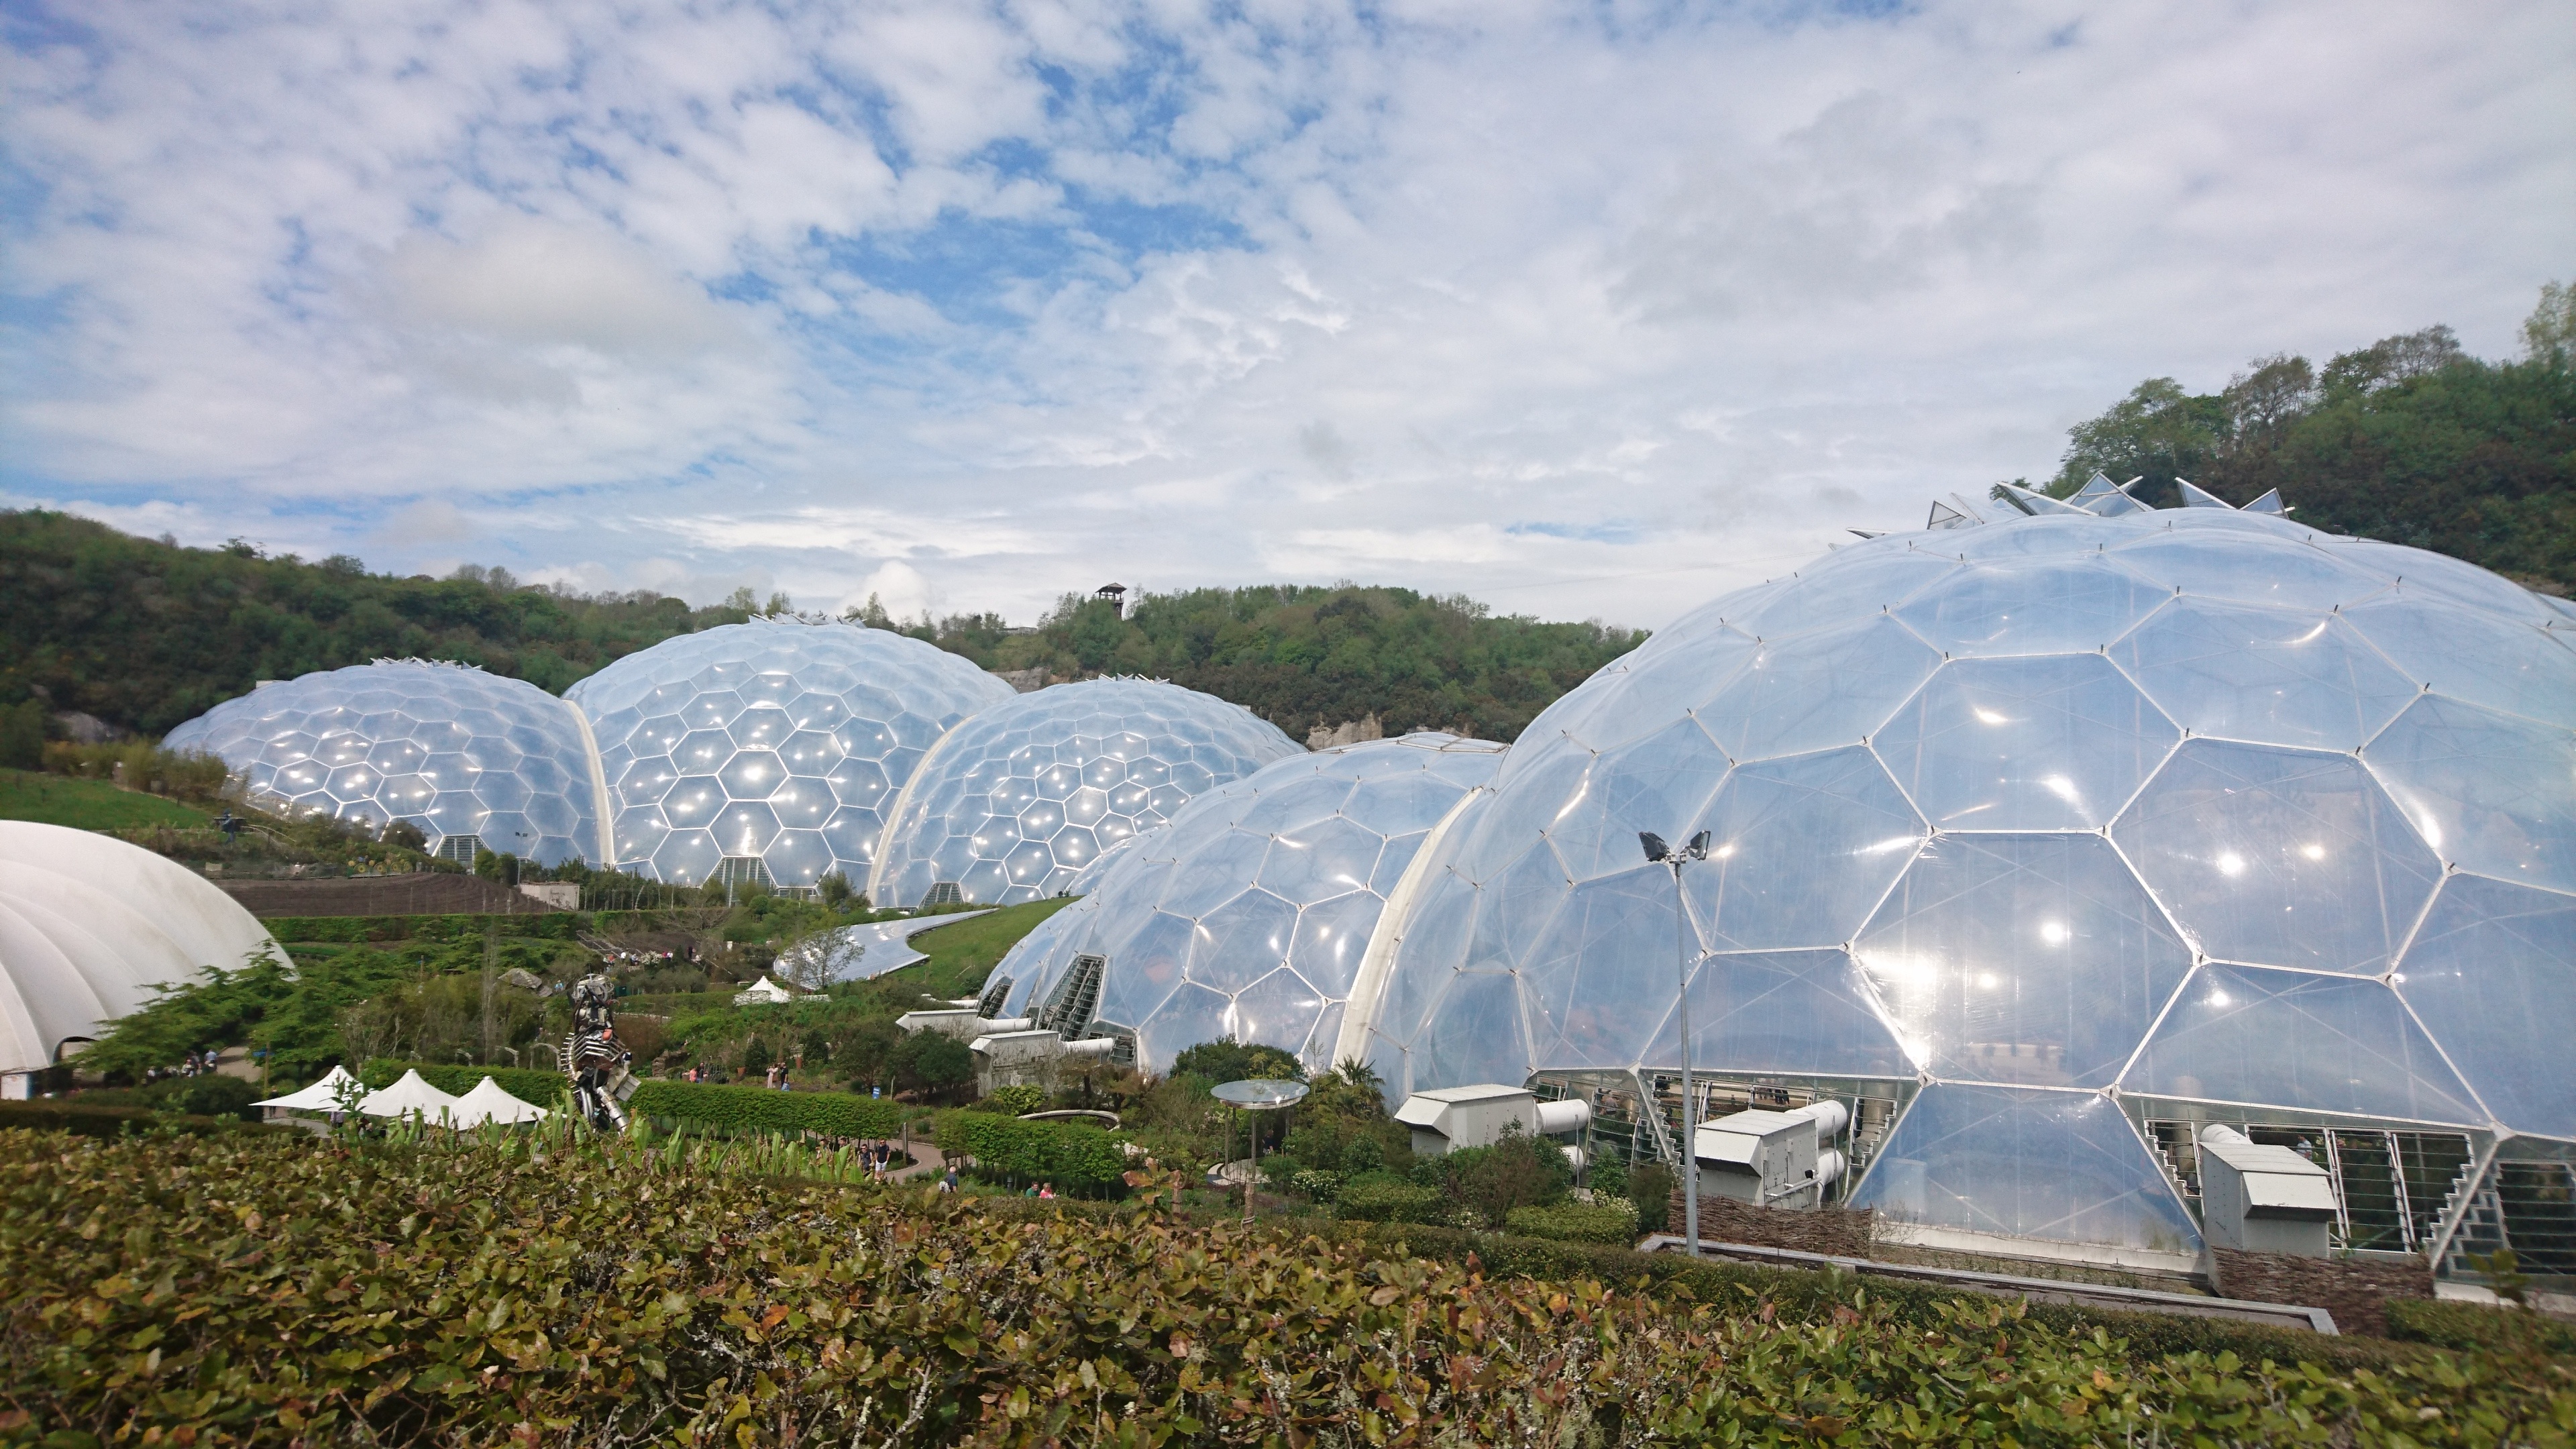
landscape, flower, environment, landmark, greenhouse, stadium, glasshouse, project, science, hexagon, dome, ecosystem, architectural, eden, eden project, biodome, atmosphere of earth